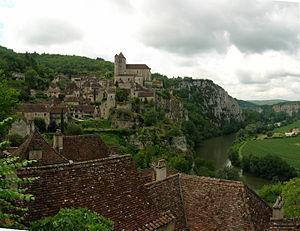
Saint-Cirq-Lapopie, Lot, France